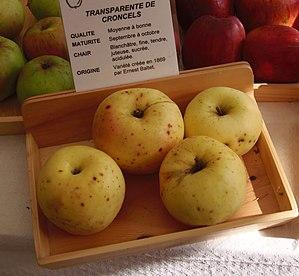
Pommes 'Transparente de Croncels' sur un étal à Bréel (Normandie, France).